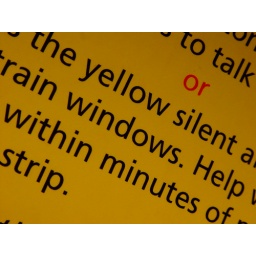
to talk or the yellow silent train windows. Help within minutes of strip